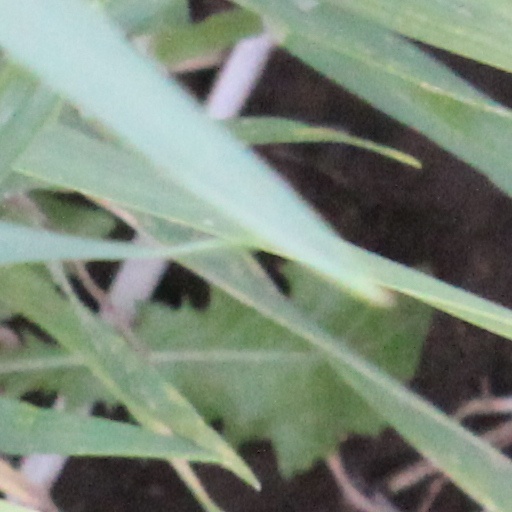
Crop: wheat